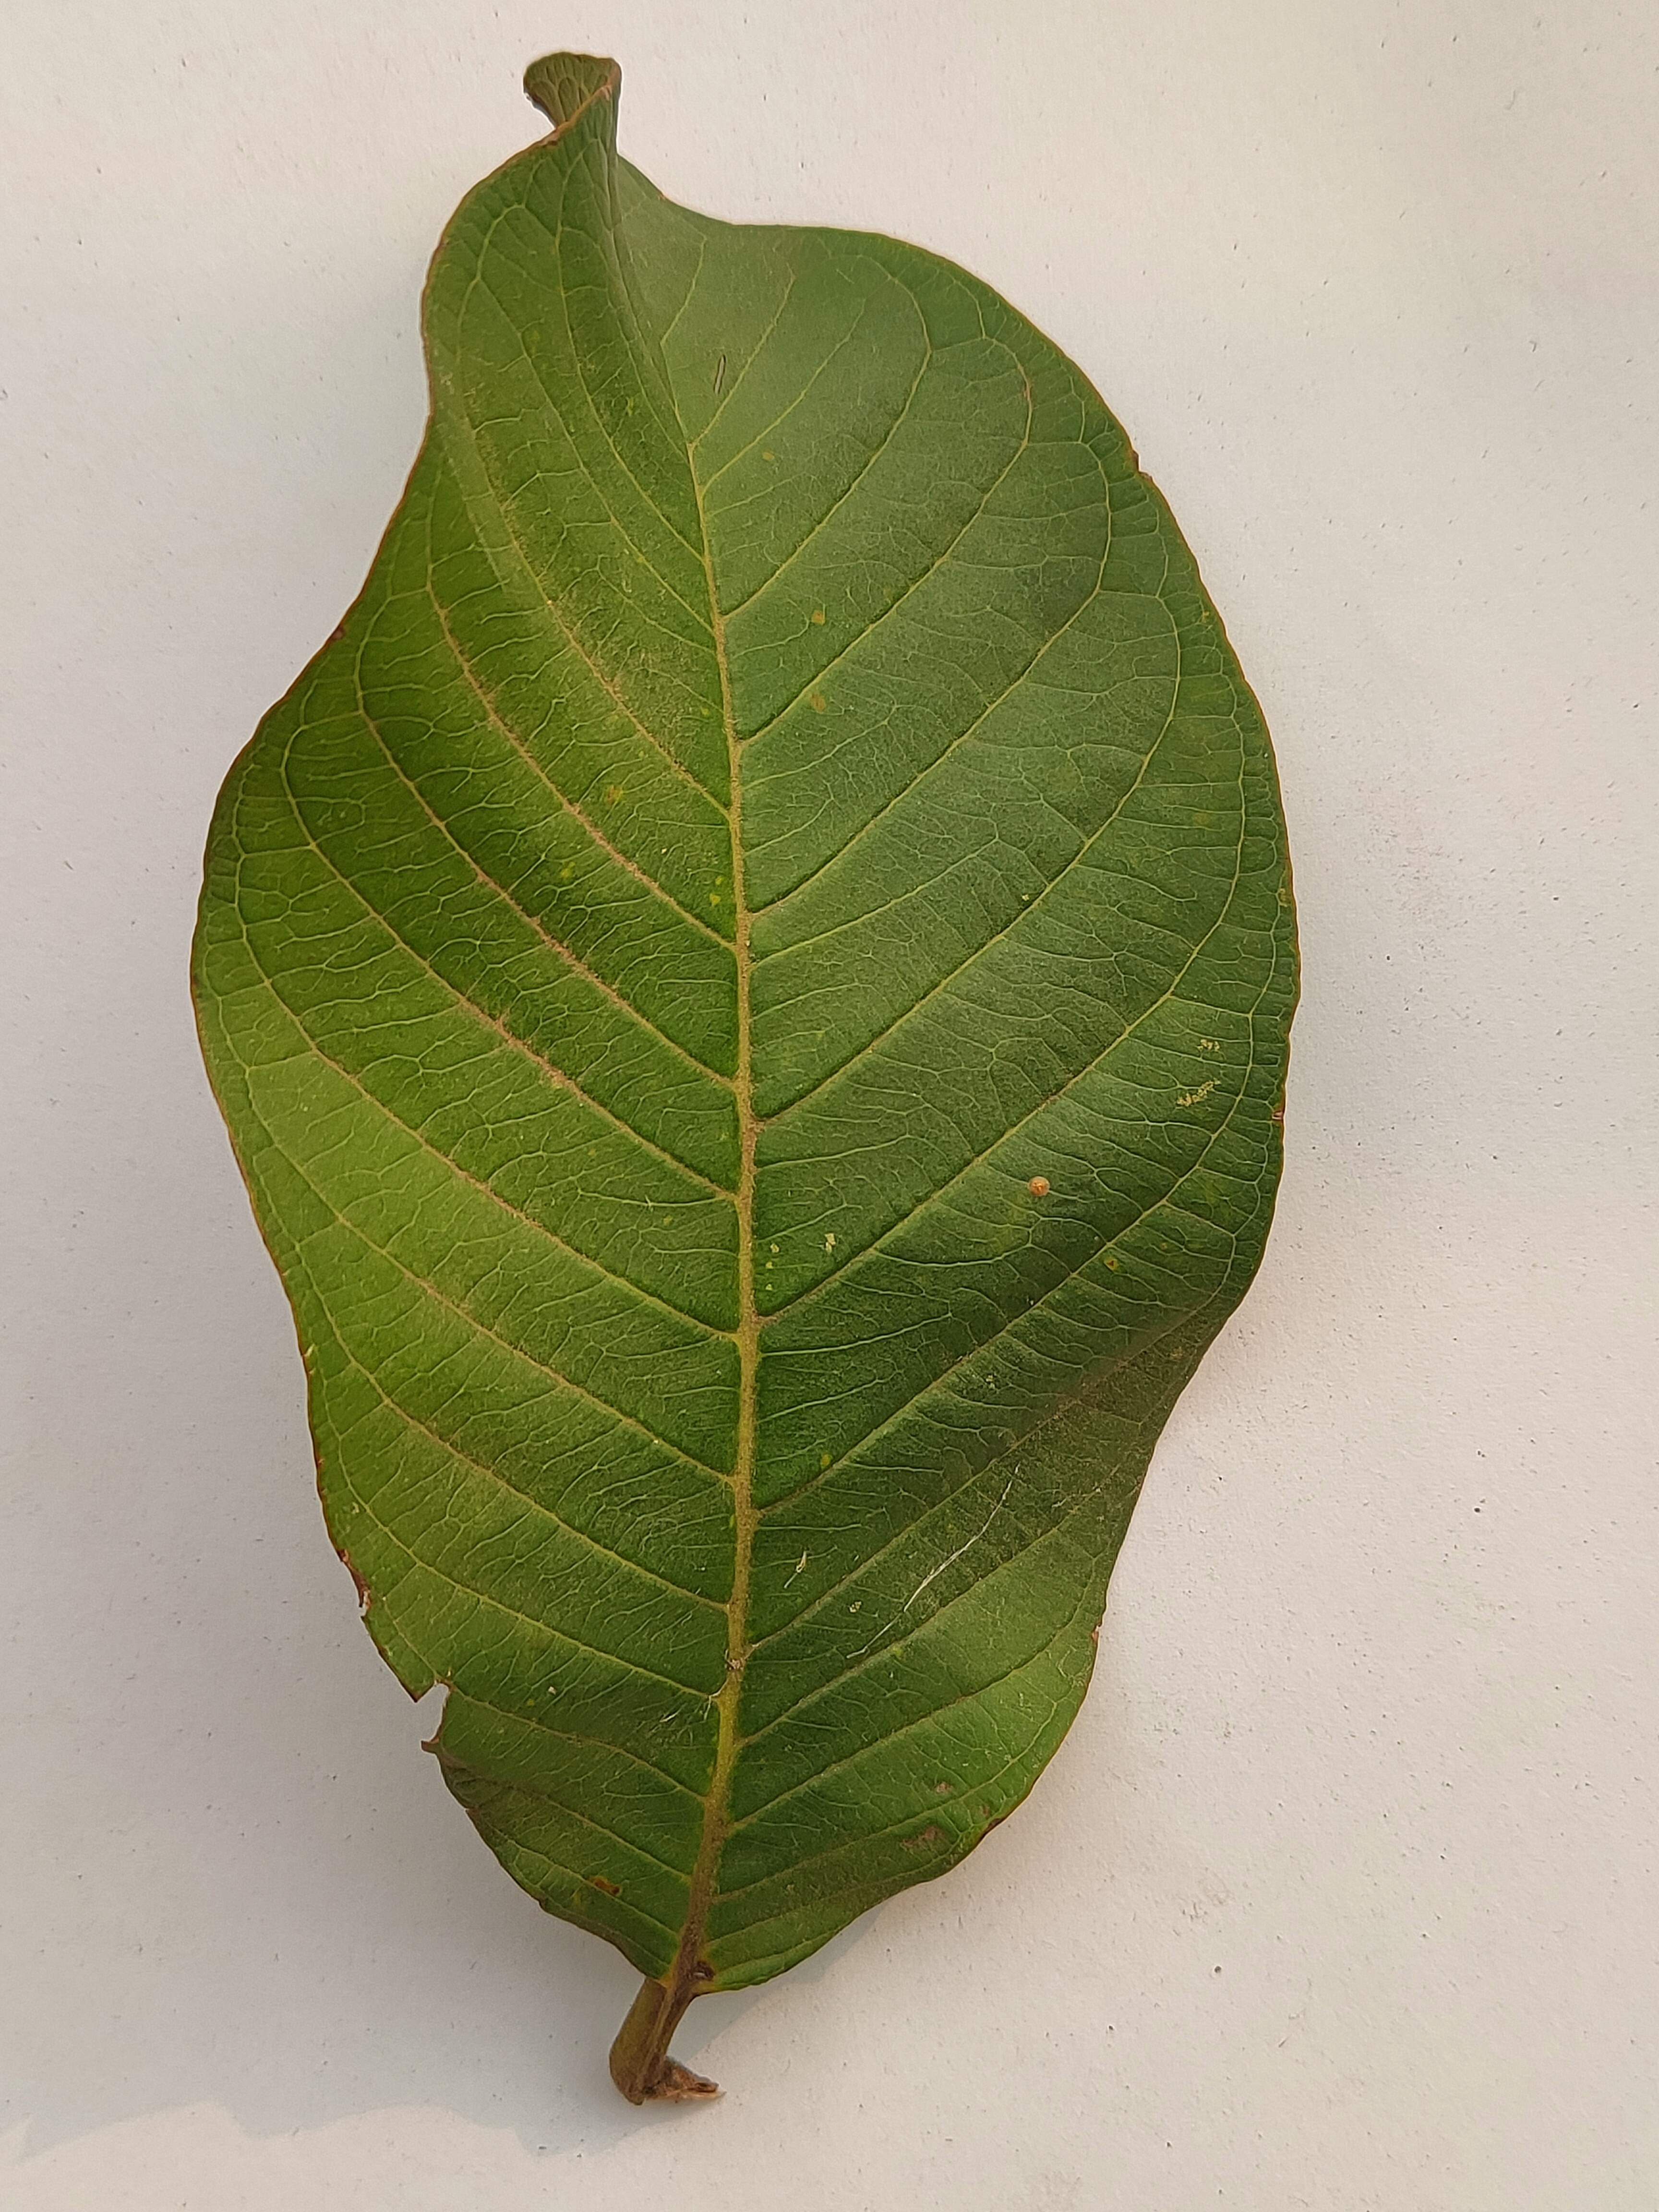
Leaf variety: Guava